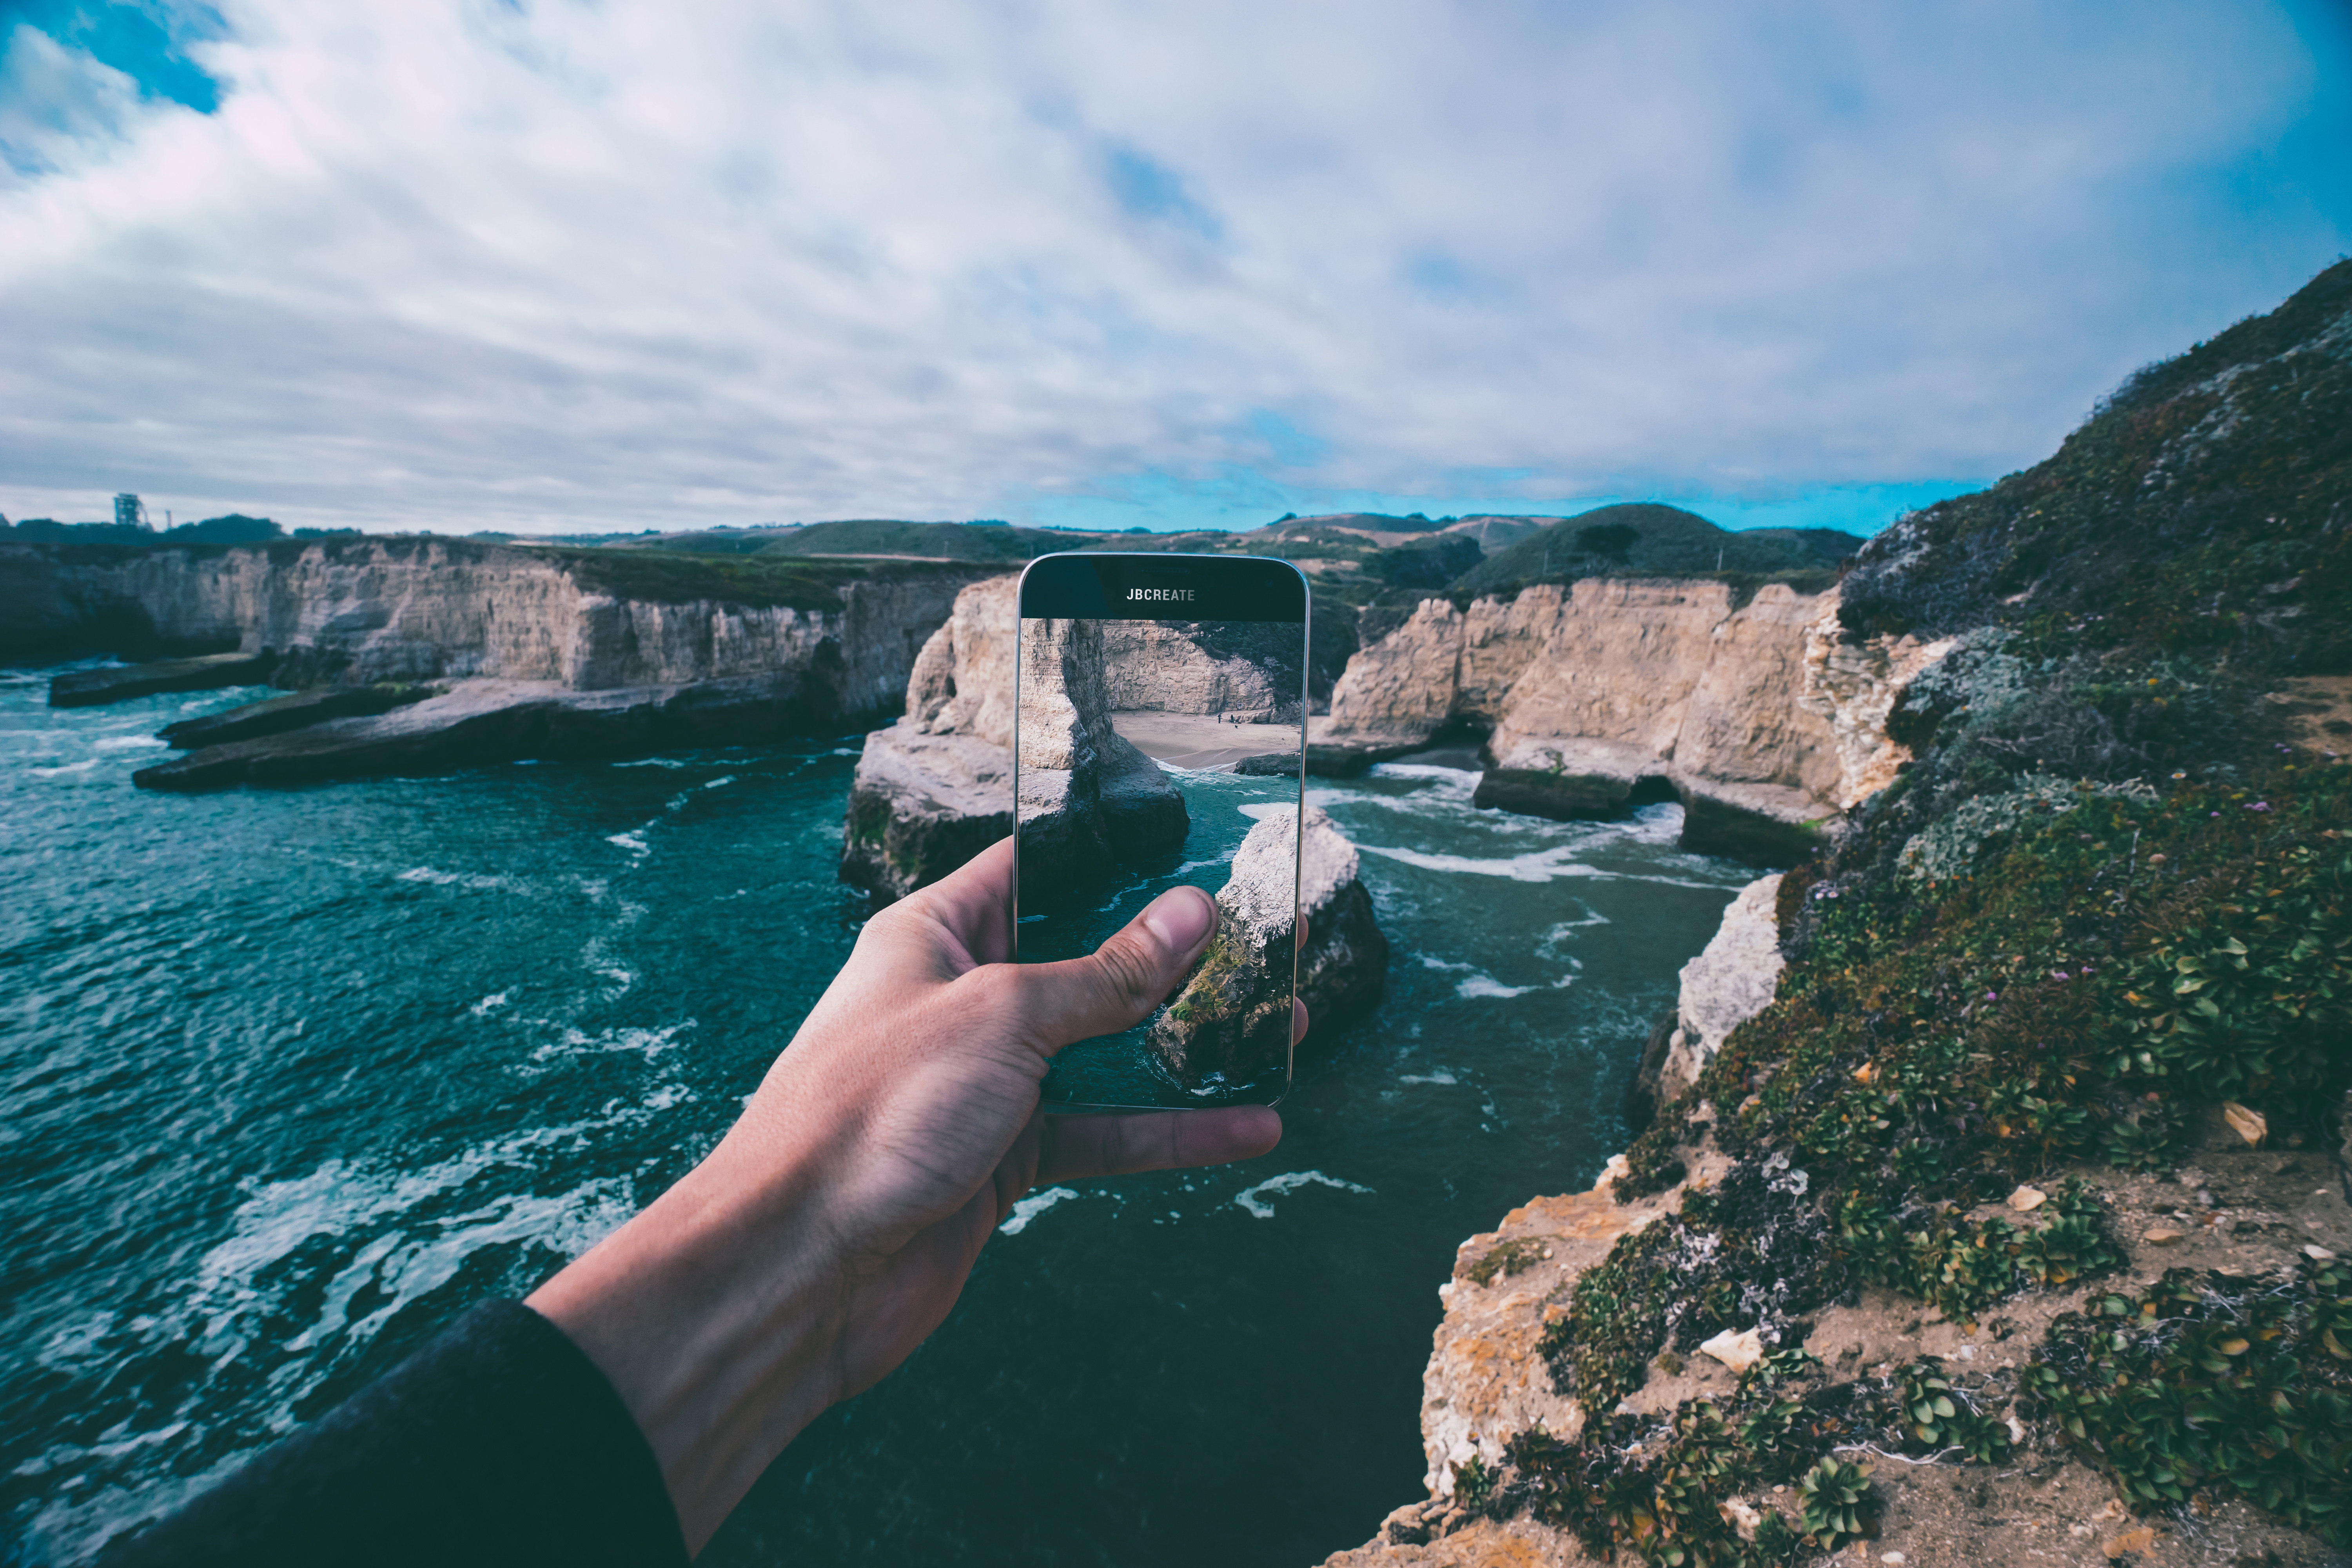
smartphone, hand, man, beach, landscape, sea, coast, water, nature, rock, ocean, person, mountain, sky, photo, summer, vacation, travel, recreation, cliff, idyllic, cove, scenic, seascape, bay, island, fjord, extreme sport, seashore, terrain, outdoors, daylight, cape, landform